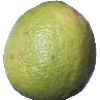
Label: Limes 1